1990s United States boom

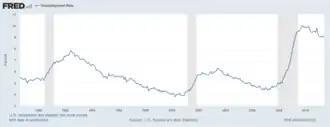
US unemployment rate, 1988–2011

Politically, the stagnant economy would doom President George H. W. Bush in the 1992 election, as Bill Clinton capitalized on economic frustration and voter fatigue after 12 years of Republican stewardship of the White House. Unemployment remained above 7% until July 1993, and above 6% until September 1994.